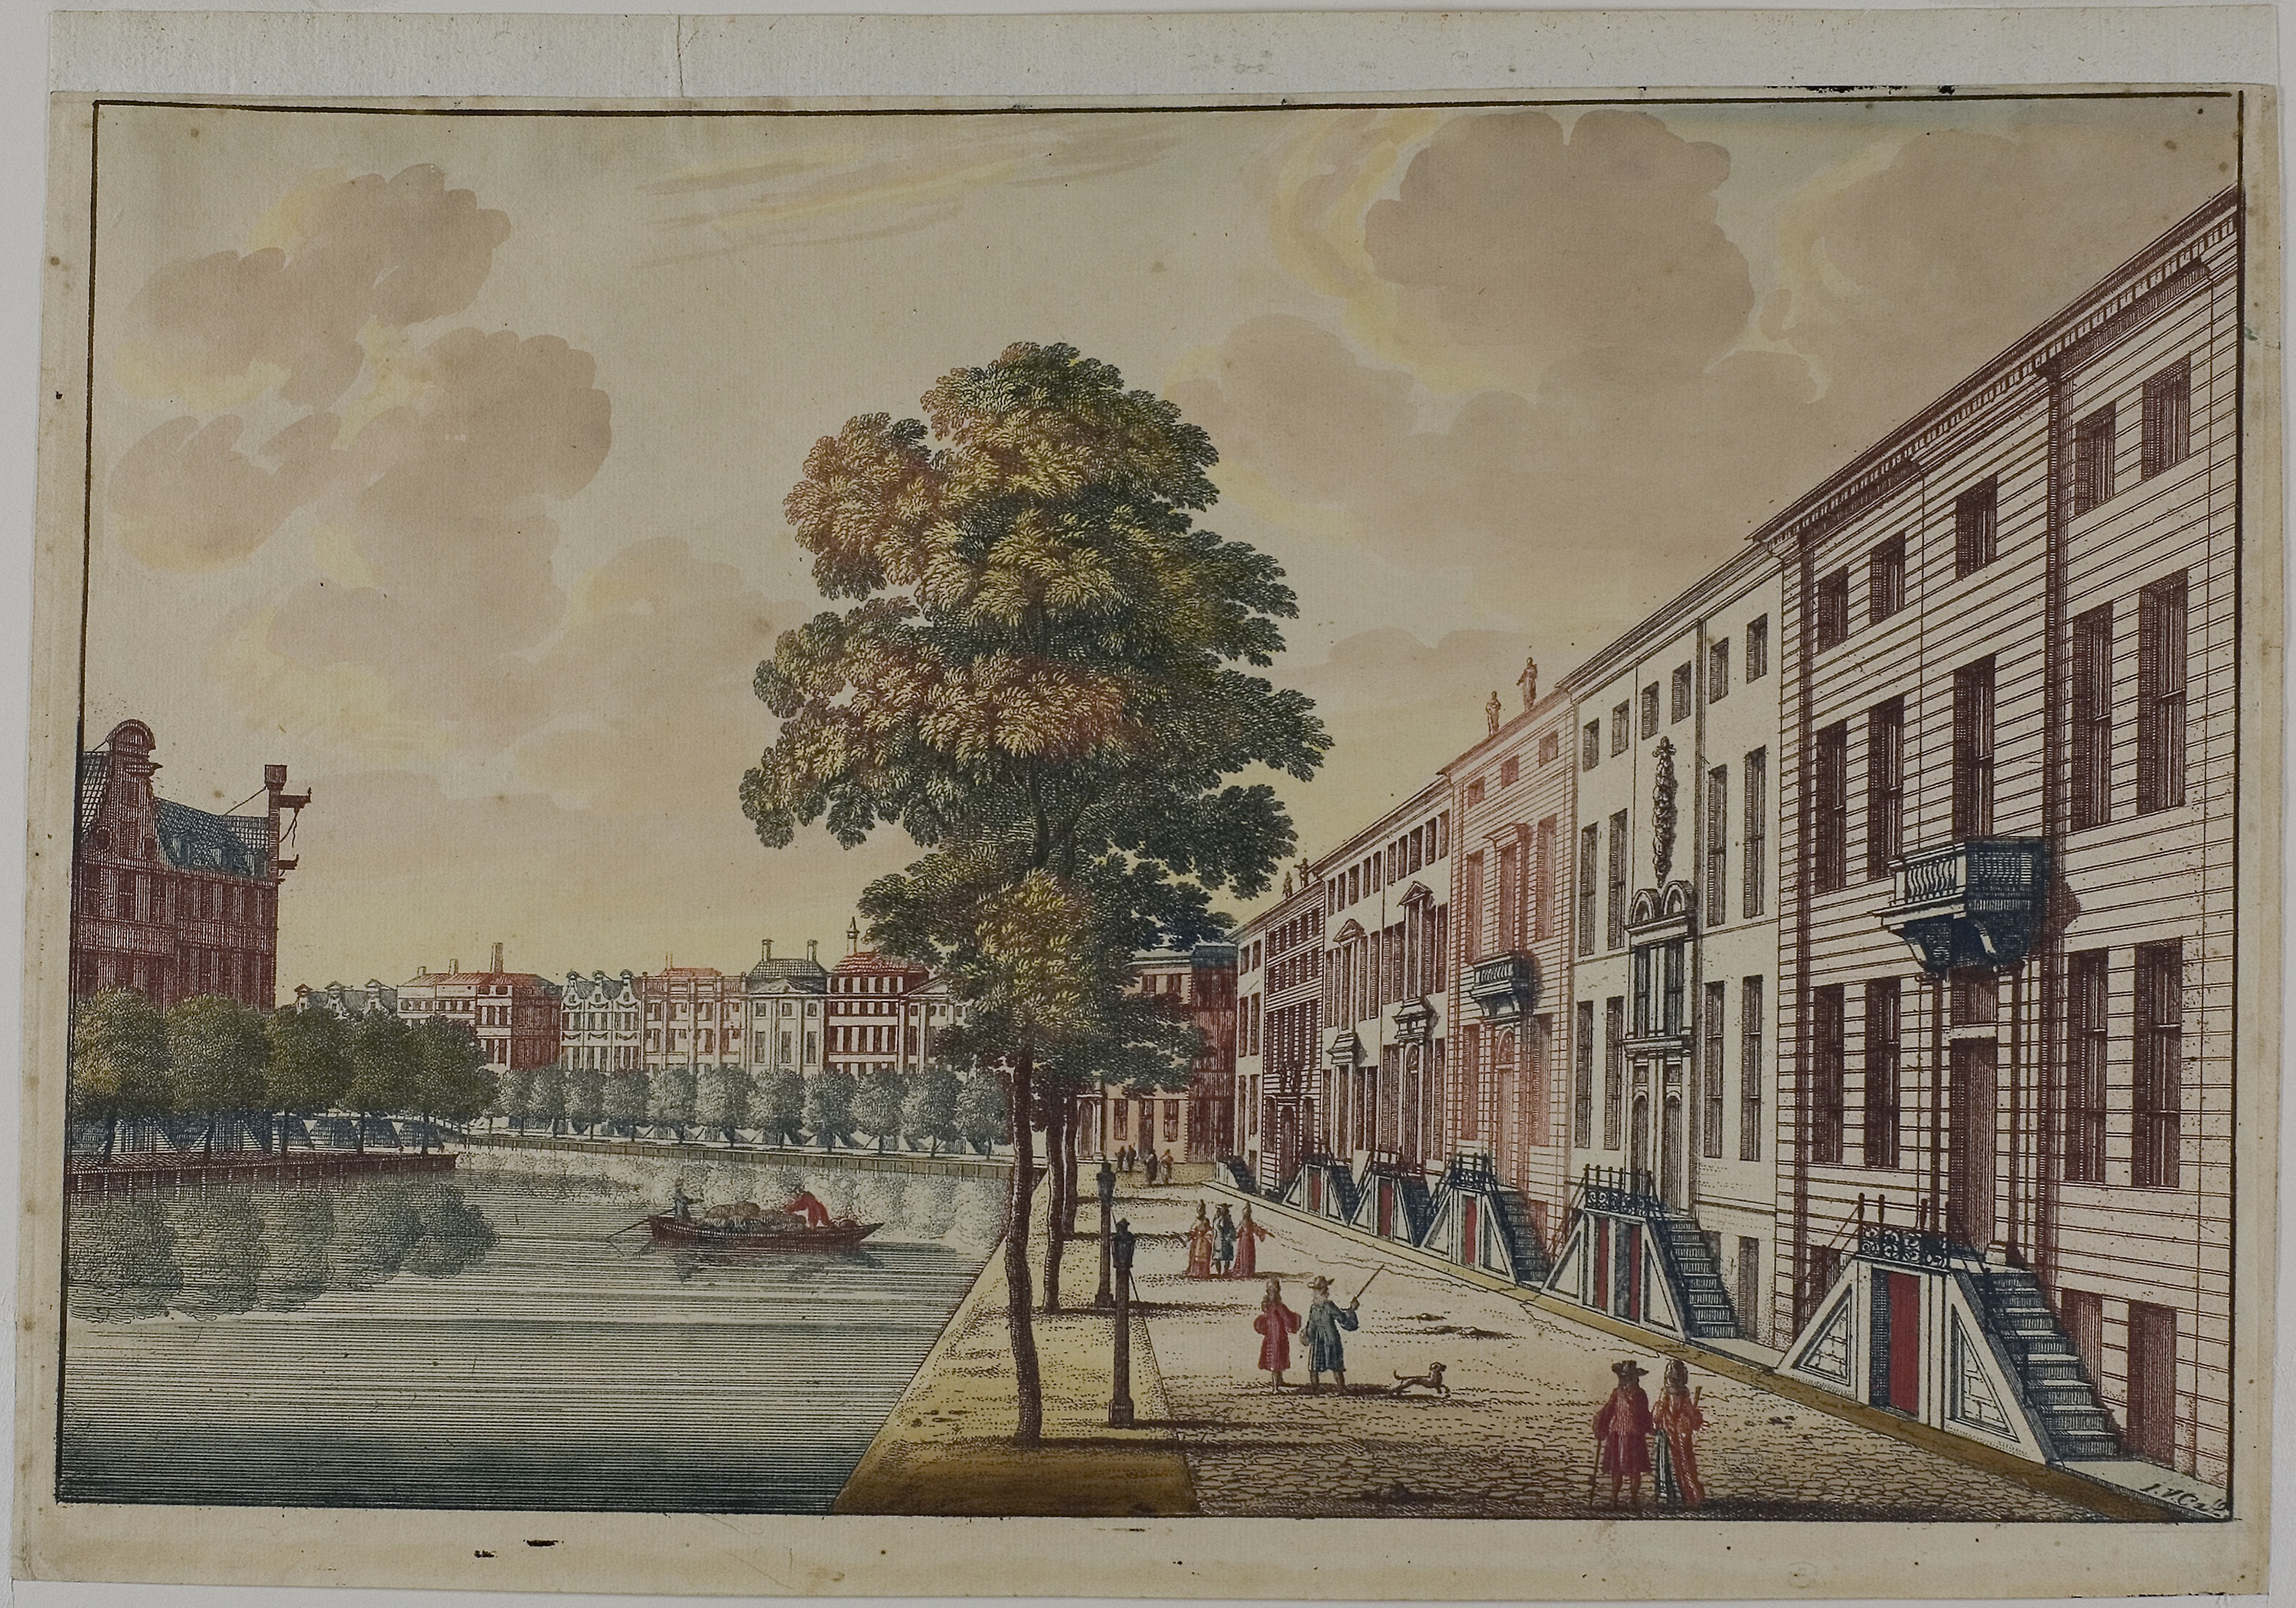
painting, paint, watercolor paint, art, mural, artwork, visual arts, facade, building